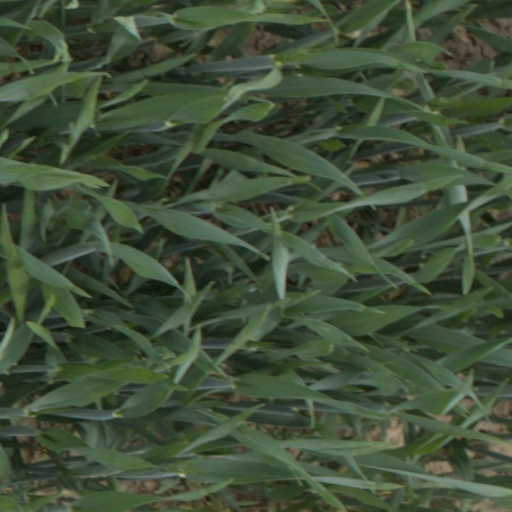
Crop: wheat